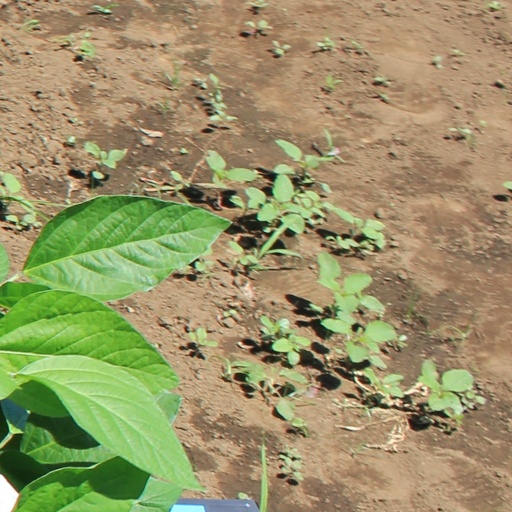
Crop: soybean